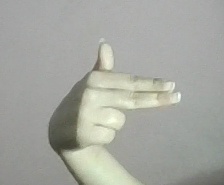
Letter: ghain